Alpha Doradus

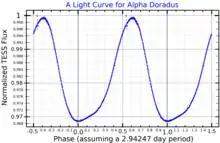
A light curve for Alpha Doradus, plotted from "TESS" data

This is a binary star system with an overall apparent visual magnitude that varies between 3.26 and 3.30, making this one of the brightest binary stars. The system consists of a subgiant star of spectral type B revolving around a giant star with spectral type A in an eccentric orbit with a period of about 12 years. The orbital separation varies from 2 astronomical units at periastron to 17.5 astronomical units at apastron. The primary, α Doradus A, is a chemically peculiar star whose atmosphere displays an abnormally high abundance of silicon, making this an Si star.